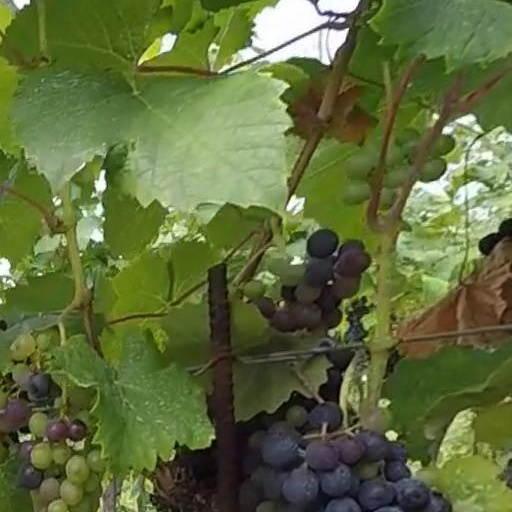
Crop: grape